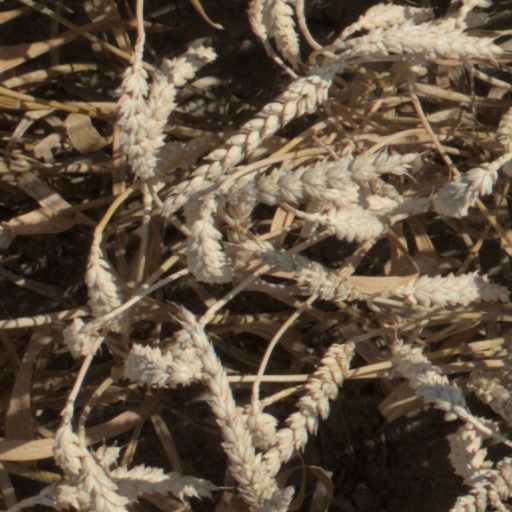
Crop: wheat